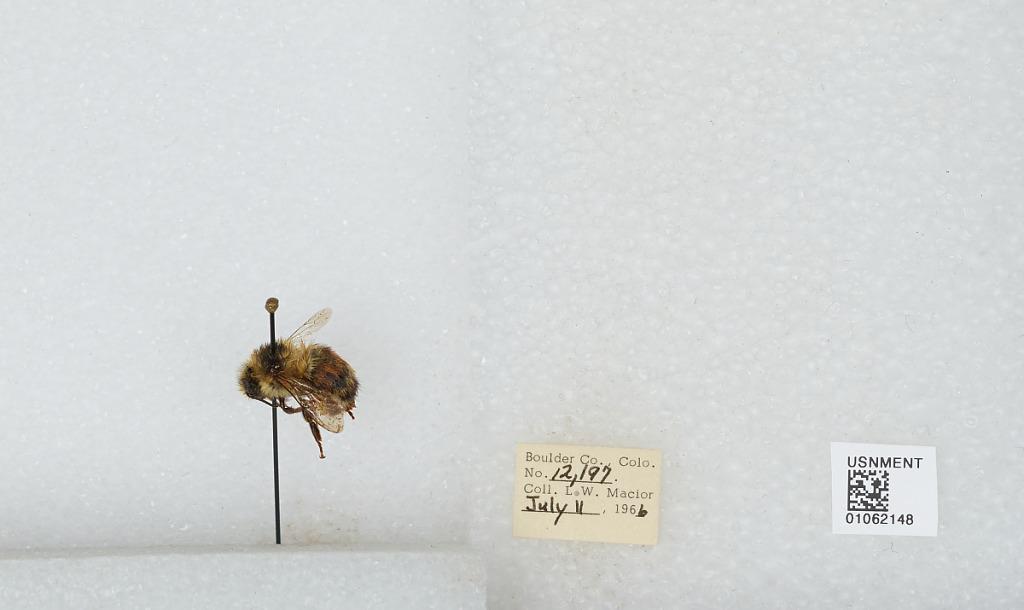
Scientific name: Bombus (Pyrobombus) bifarius Cresson
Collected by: L. Macior
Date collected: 1966-7-11
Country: United States
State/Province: Colorado
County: Boulder
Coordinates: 40.09, -105.36